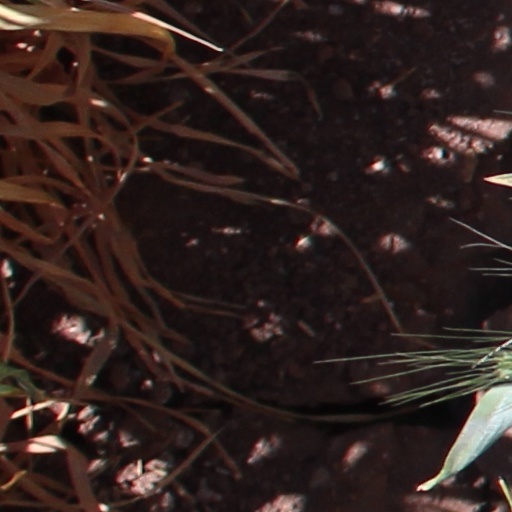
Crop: wheat